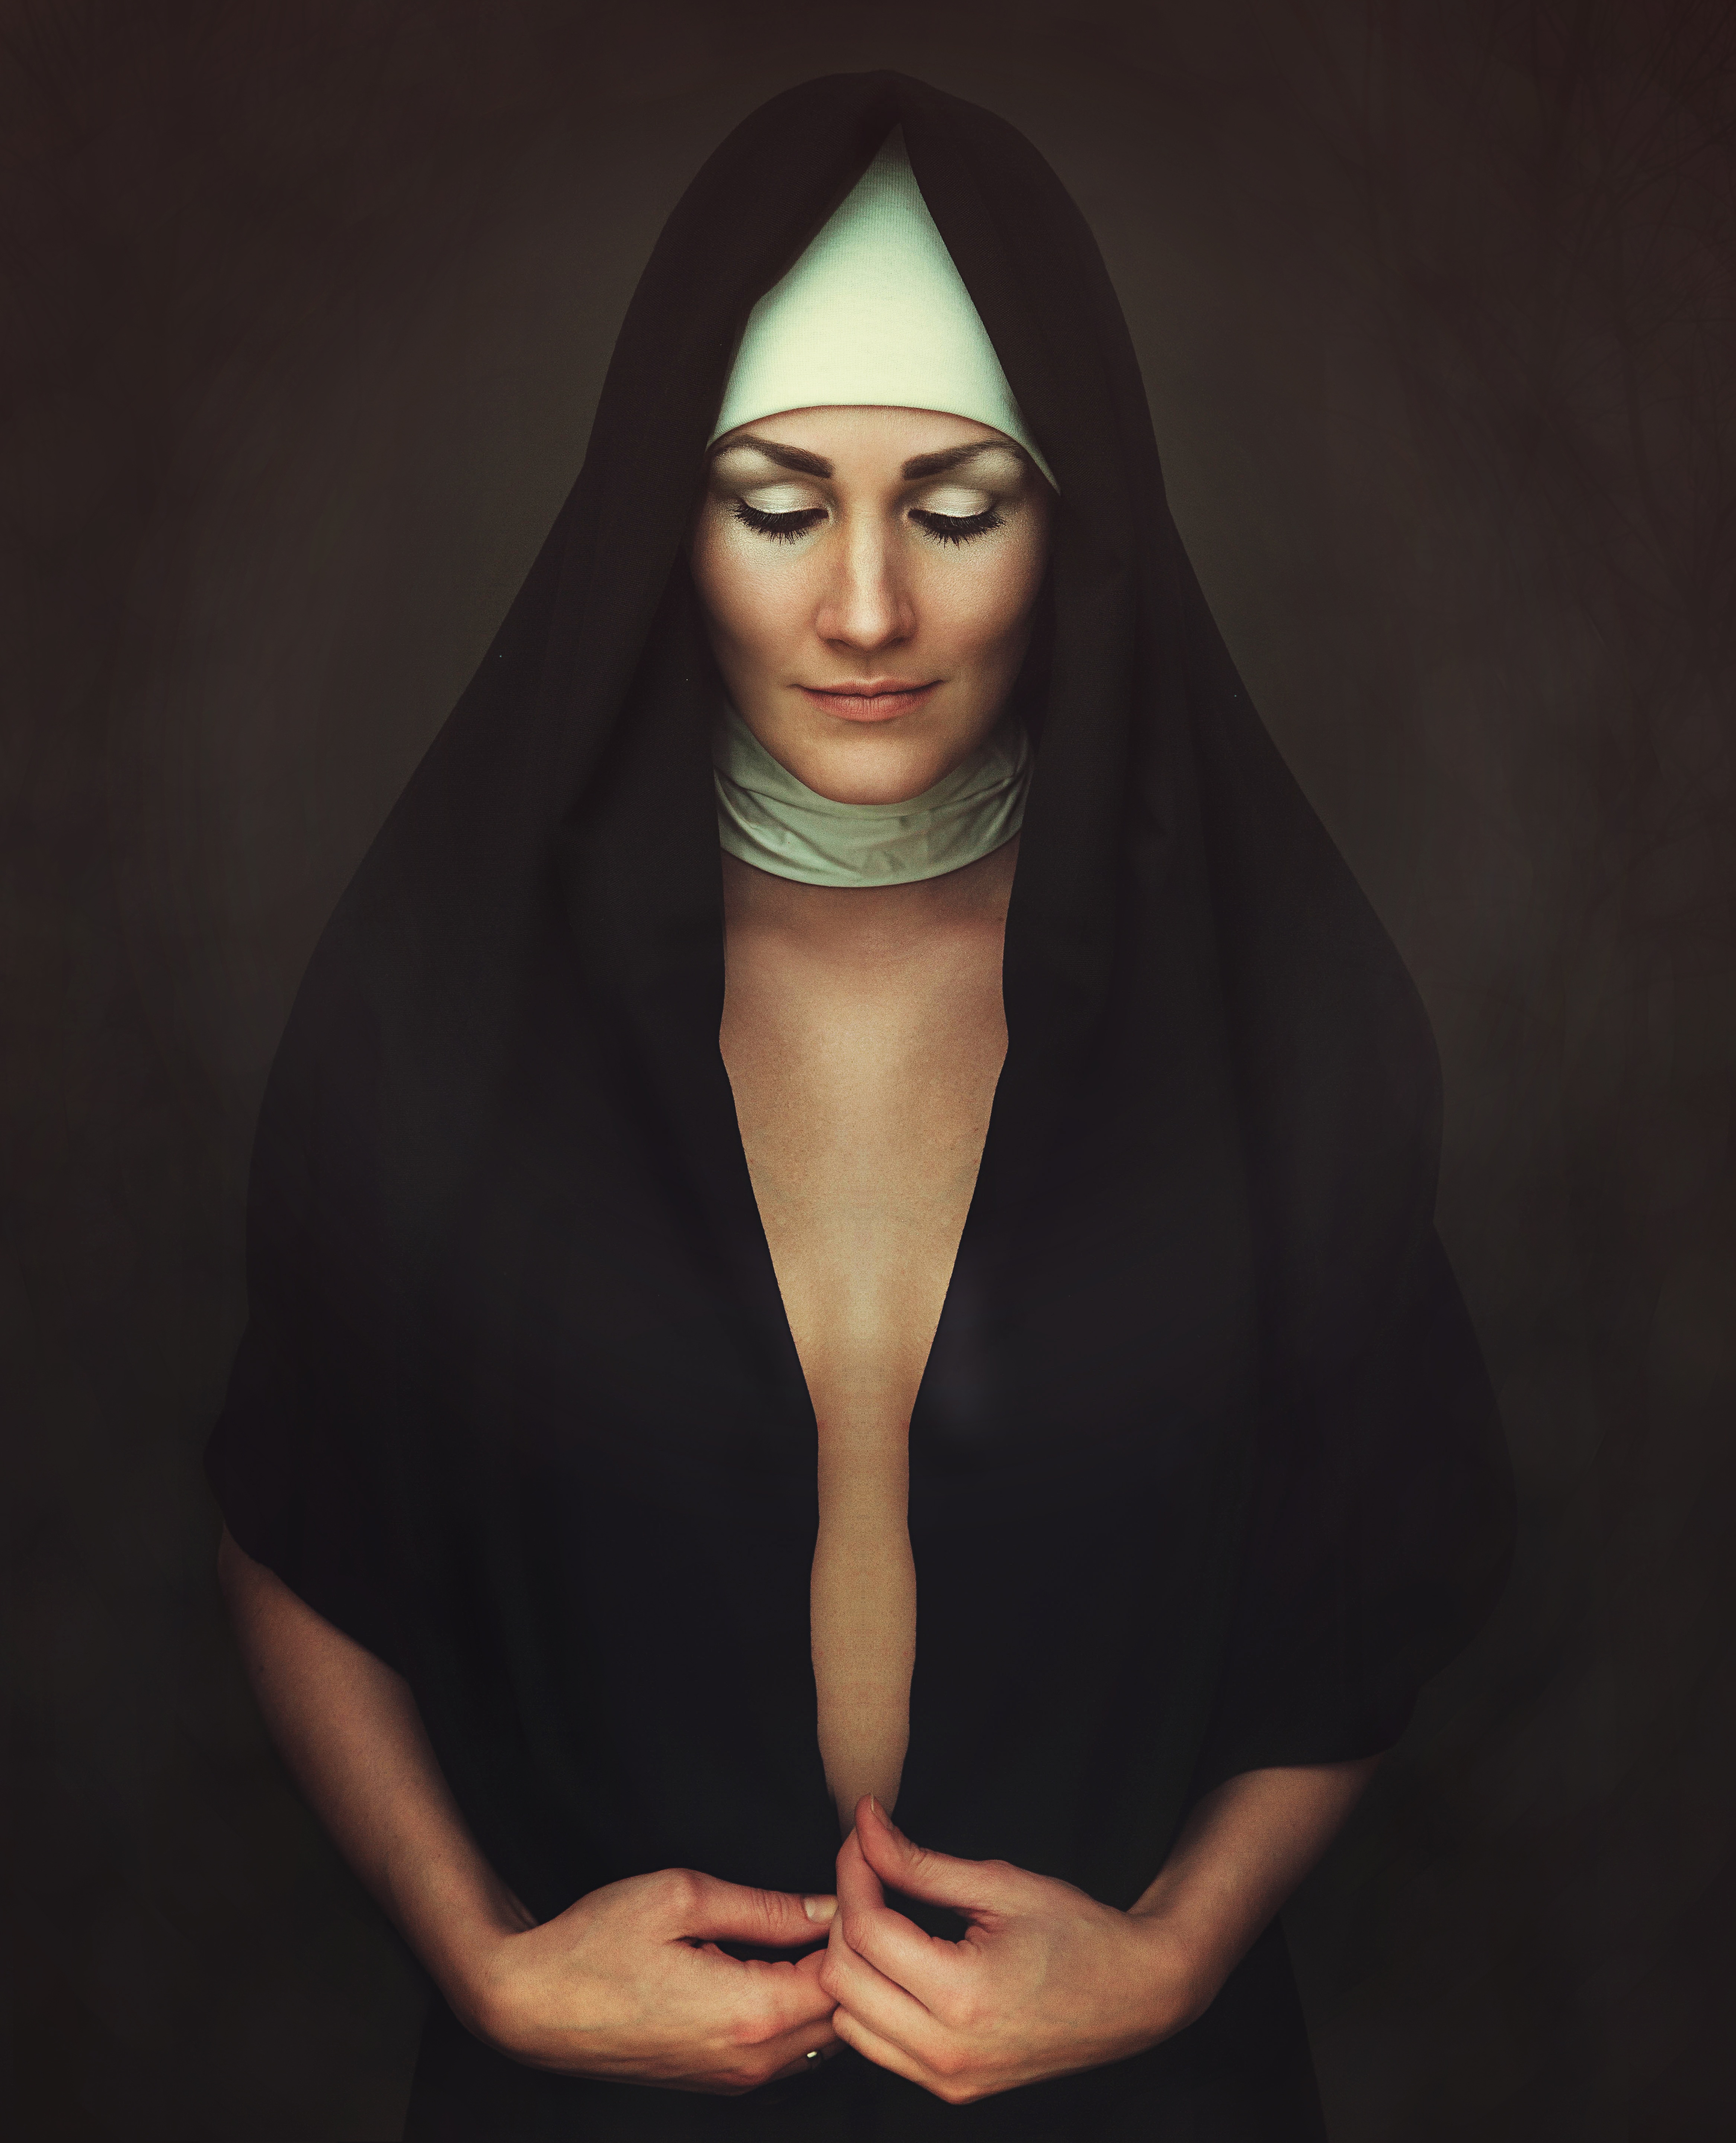
person, girl, woman, hair, camera, antique, retro, portrait, religion, human, darkness, thoughtful, close, face, art, women, head, photograph, pose, beautiful, pretty, event, none, fair, loop, young woman, headscarf, personal, humility, digital painting, monasteries, guess attic, kirhe